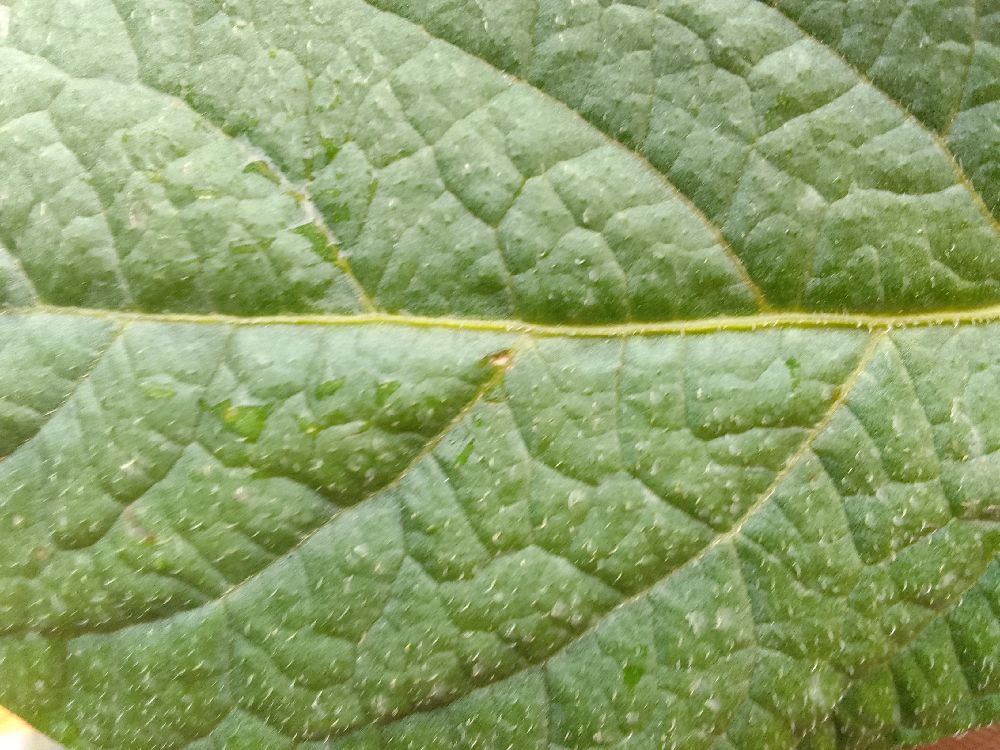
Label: Healthy